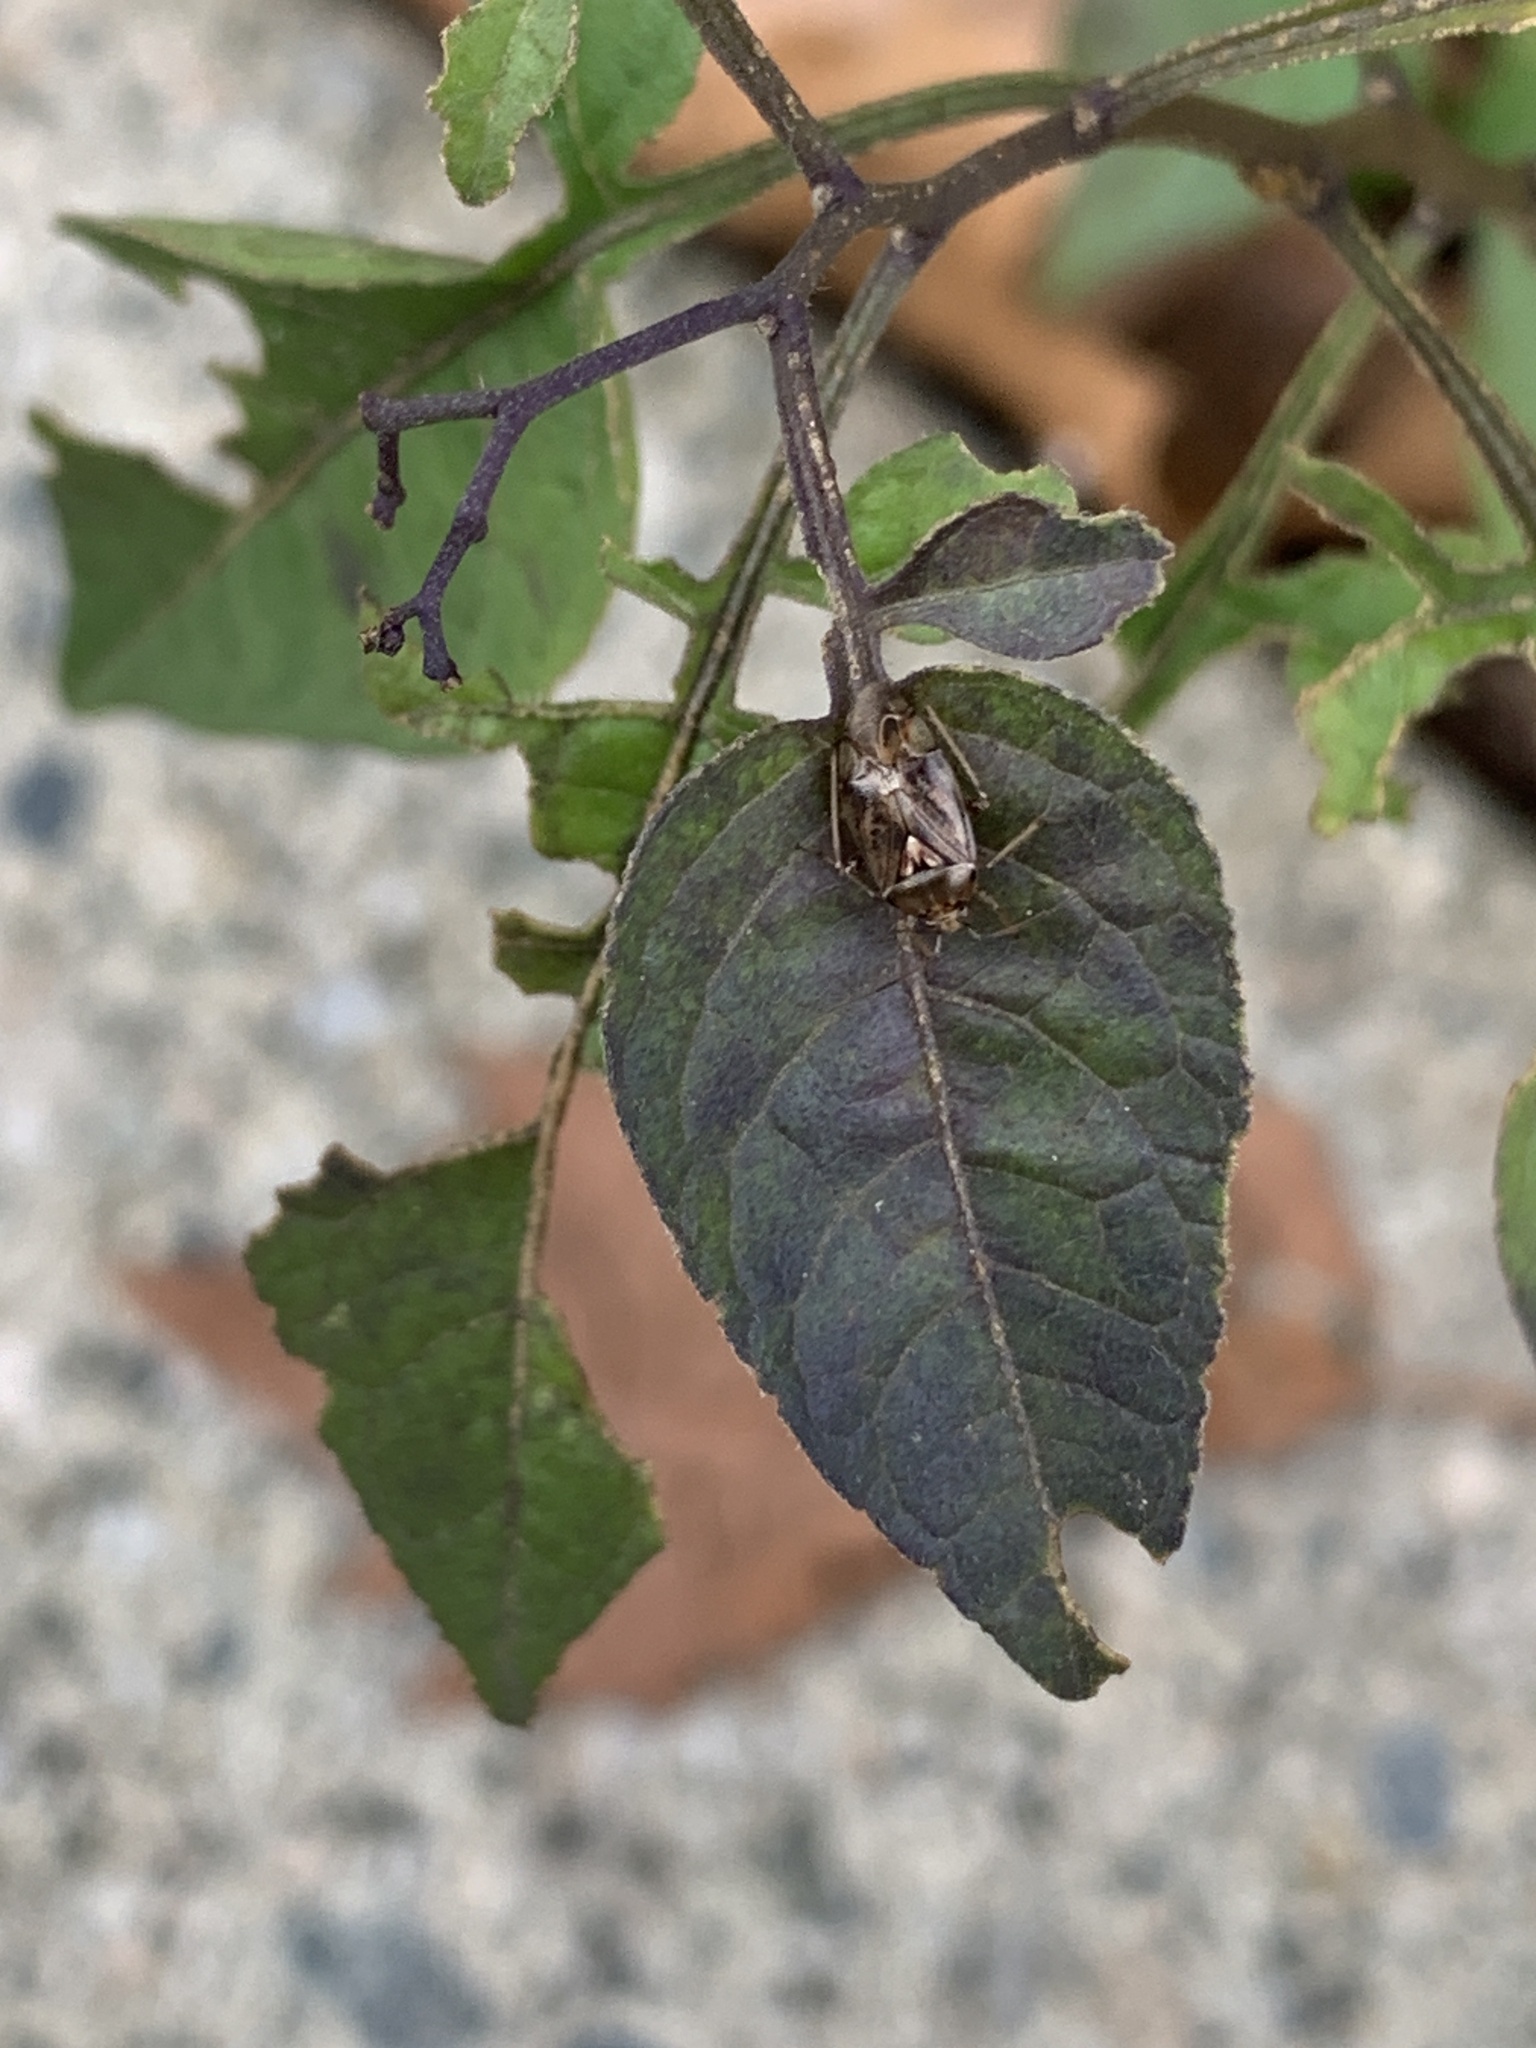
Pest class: lygus_bug